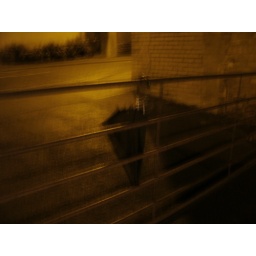
Lost umbrella hanging on the gate by the car park last night when I came home from work